Netaji Subhas Road, Kolkata

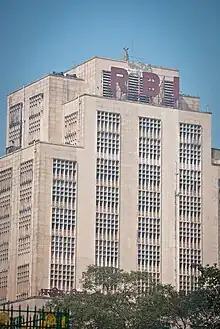
Reserve Bank of India Building on Netaji Subhas Road, Kolkata

The road has quiet a few number of buildings, which are remainders of British Raj era and are fine piece of Victorian style of architecture.